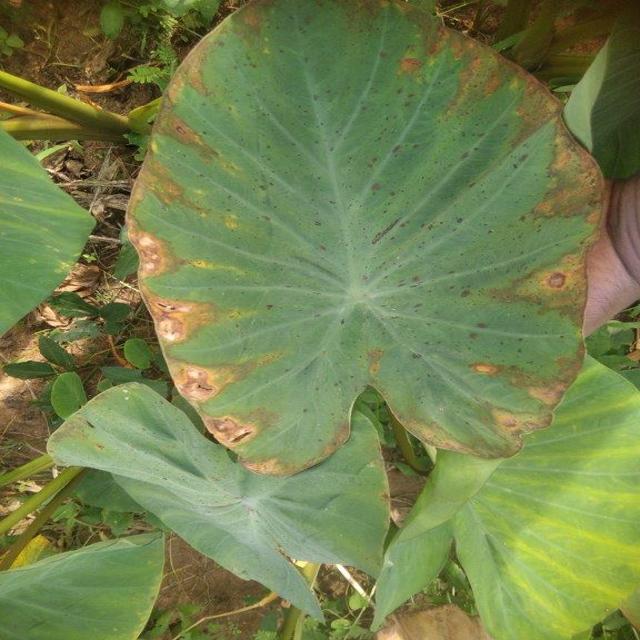
Label: Mid_Blight